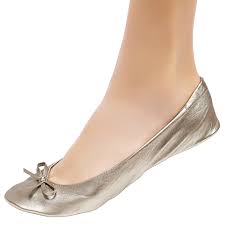
Label: Ballet Flat